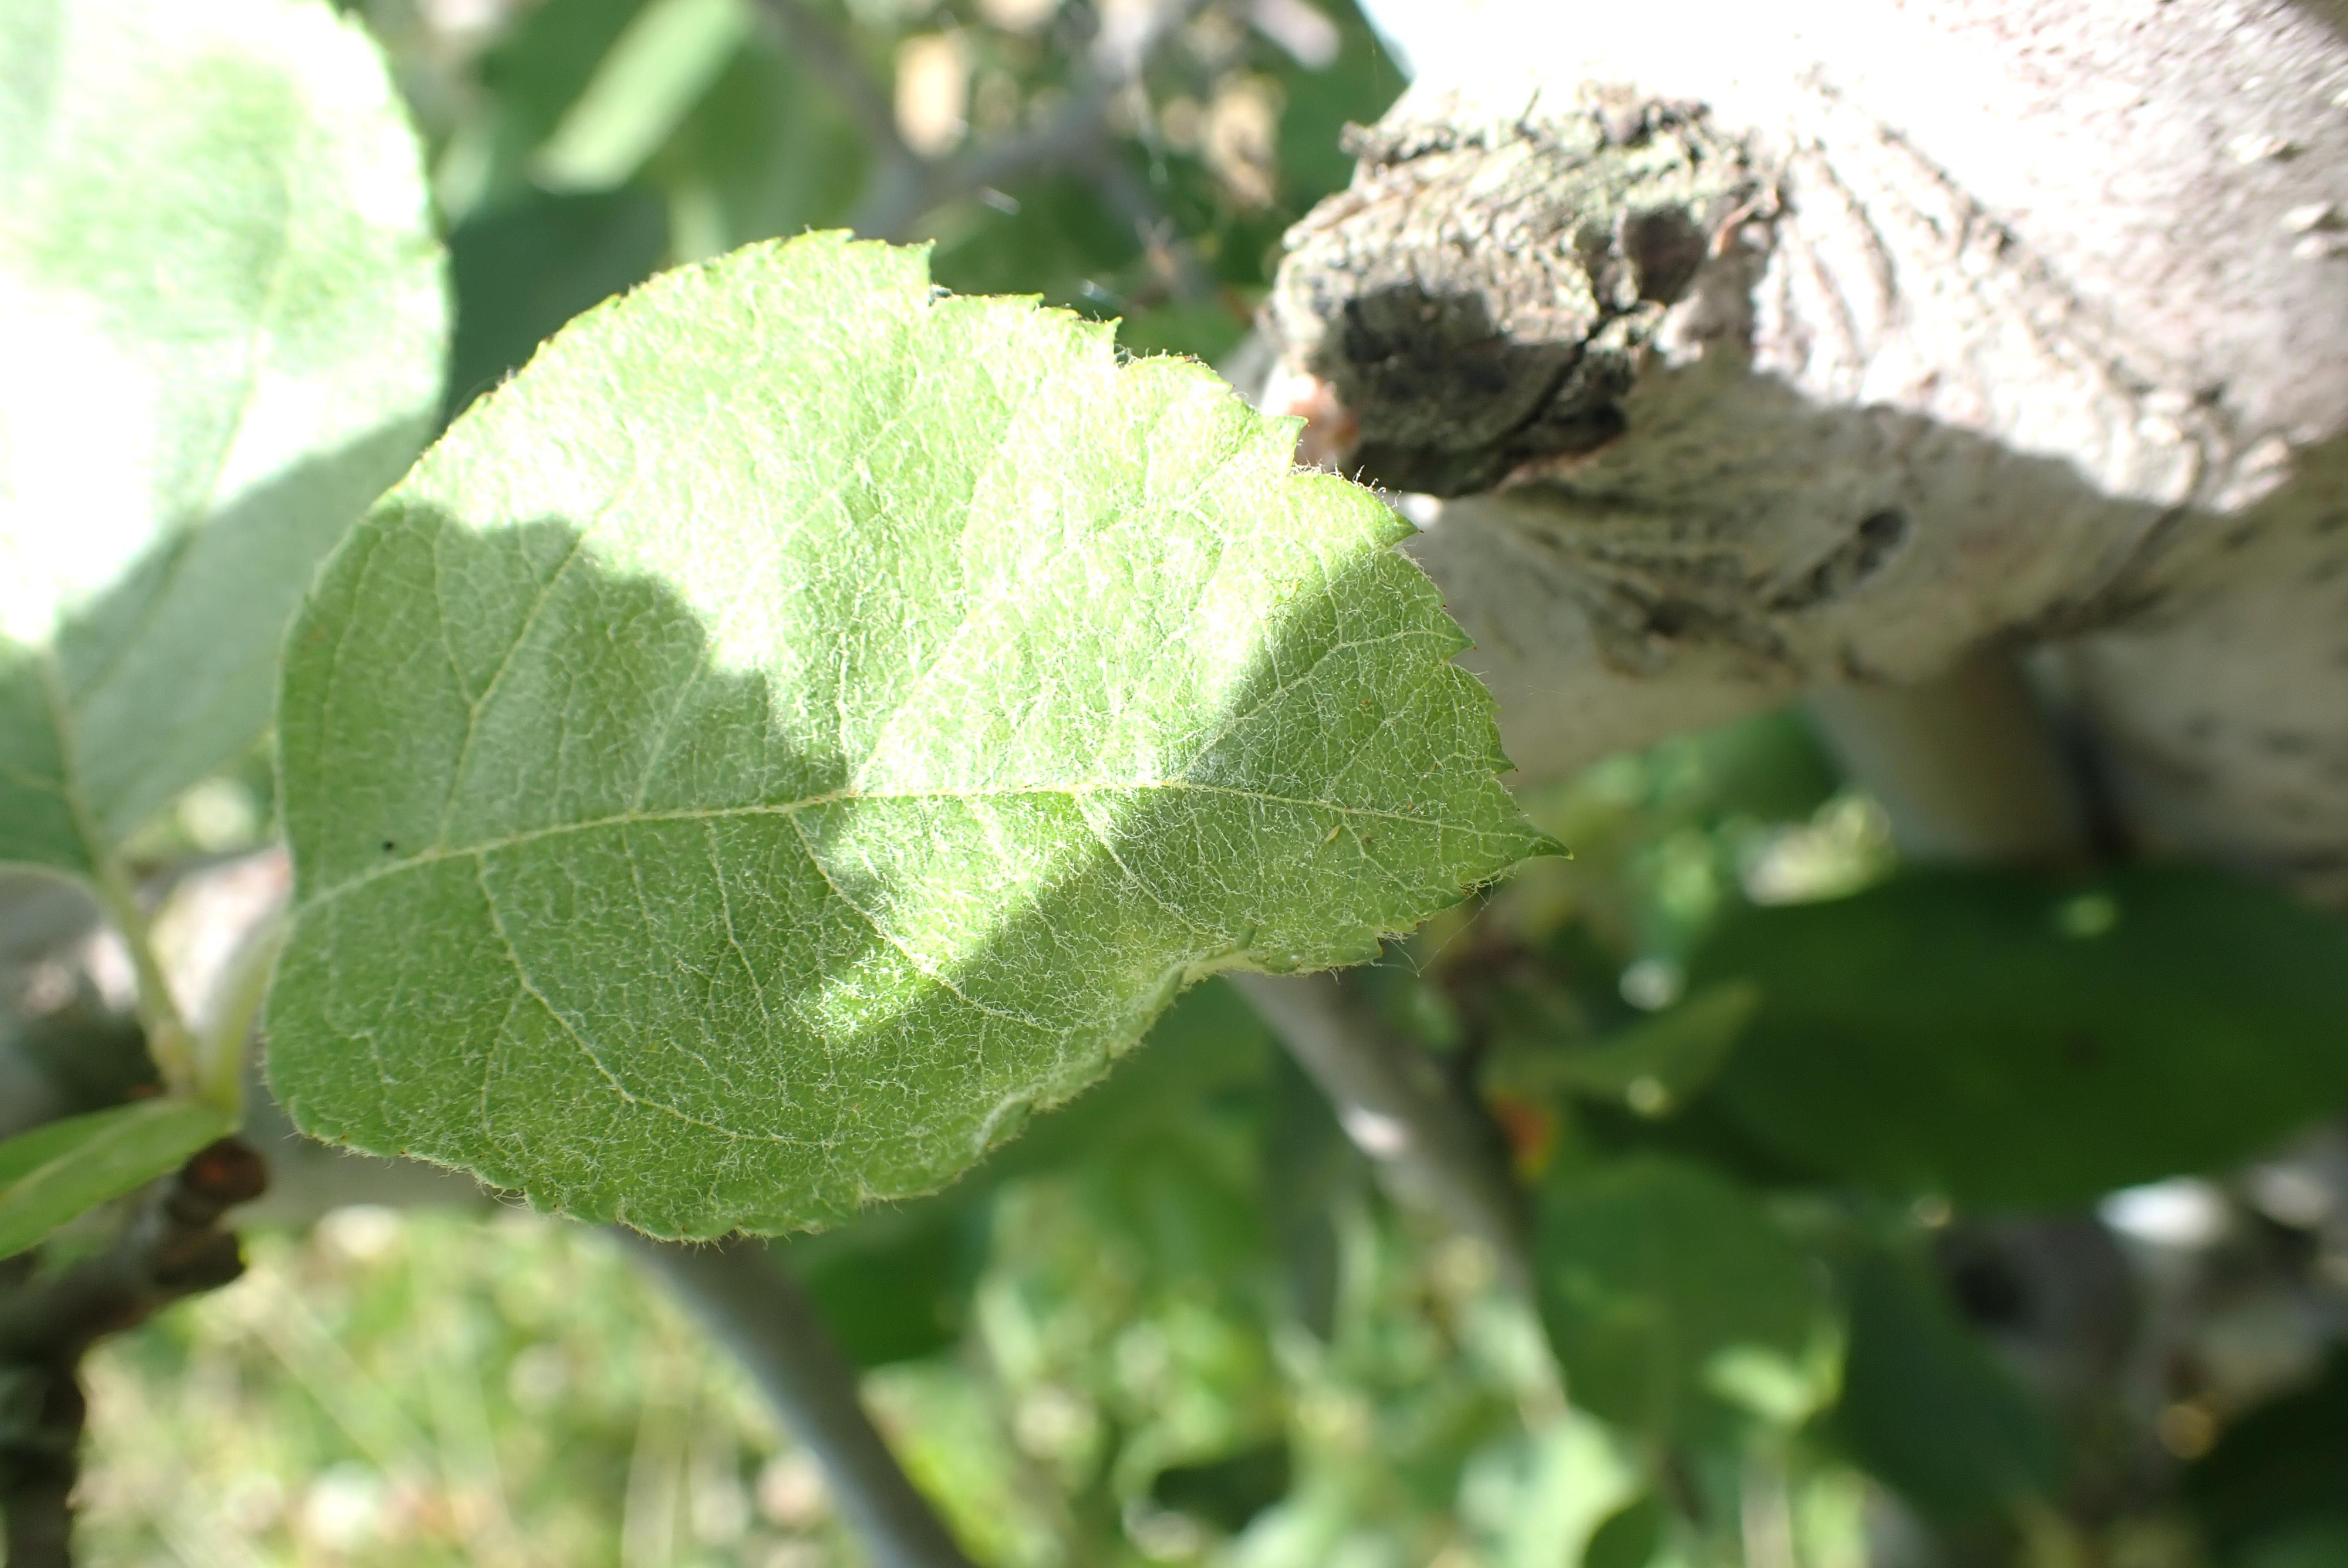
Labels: healthy